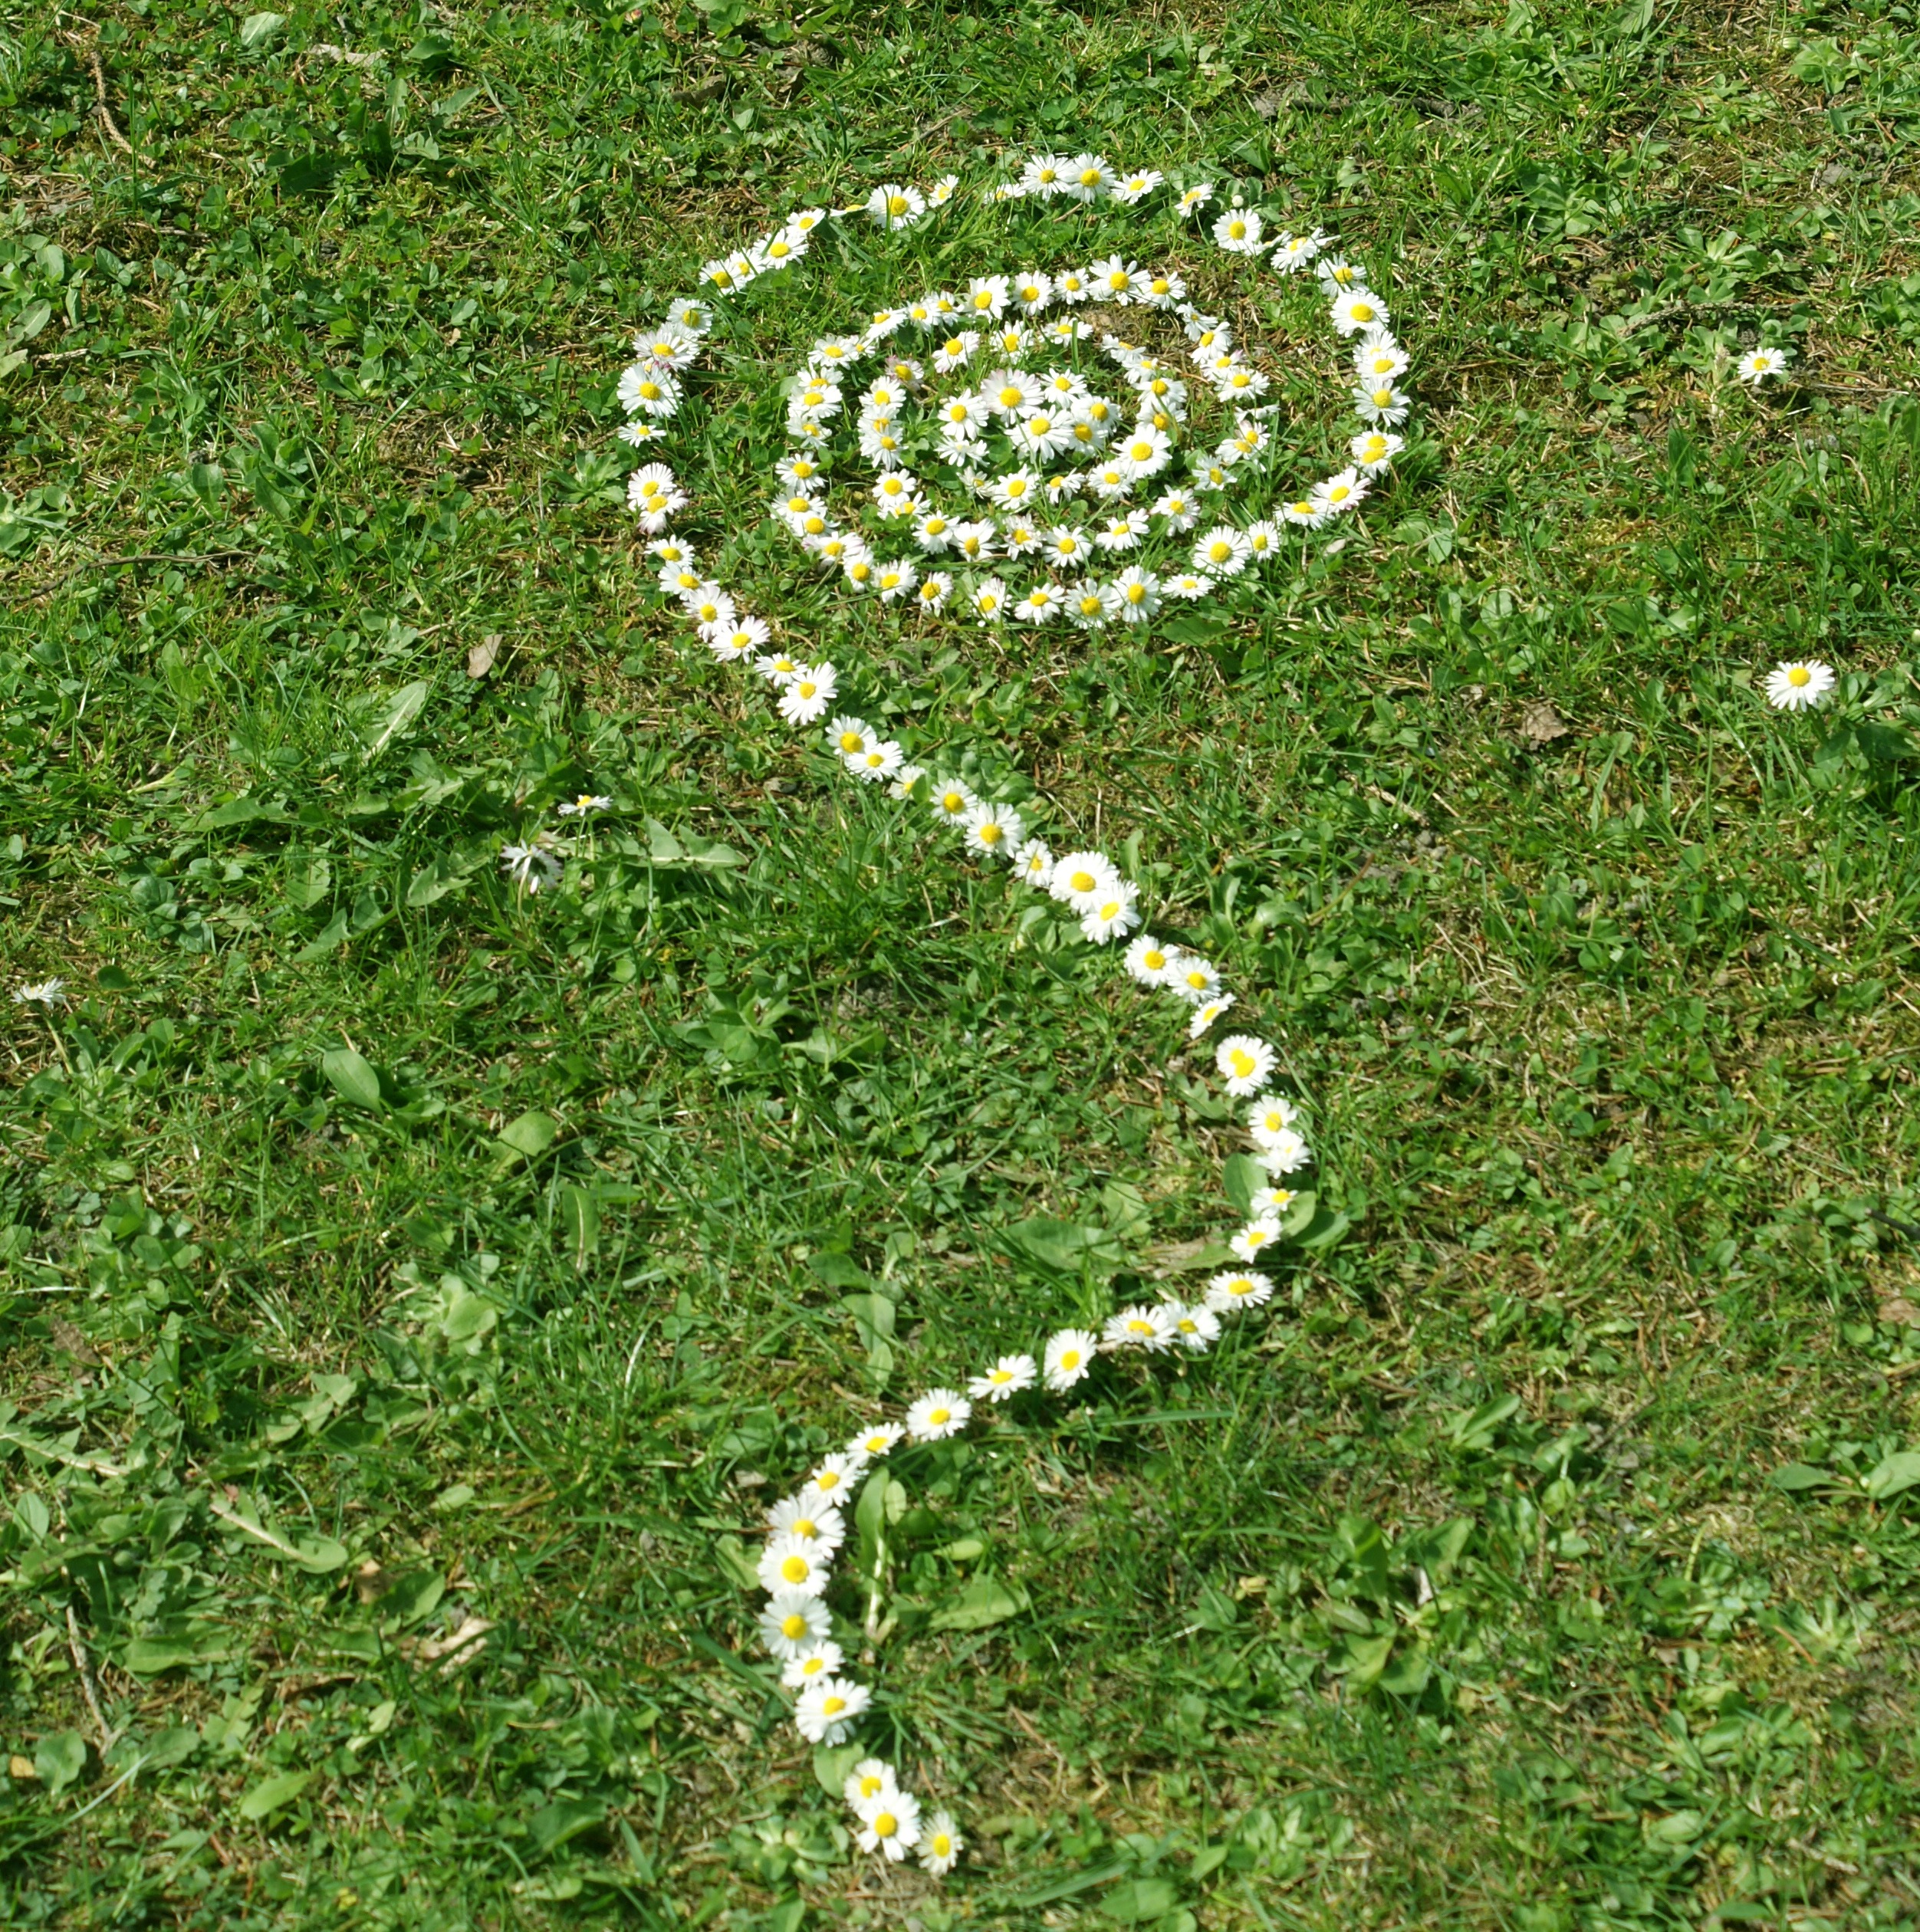
grass, plant, white, lawn, spiral, flower, country, spring, green, soil, garden, art, snail, daisies, style